Samuel Ireland House

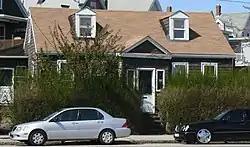

The Samuel Ireland House is a historic house in Somerville, Massachusetts. It is a -story vernacular cottage, five bays wide, with a side gable roof pierced by two dormers, and a projecting gable-roofed vestibule at the center of its front facade. The house was built c. 1792 by Samuel Ireland, a farmer. It is the oldest documented house in eastern Somerville, and one of the oldest in the city.